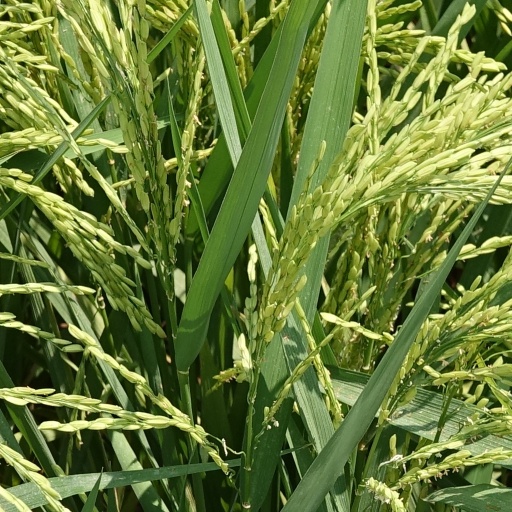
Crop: rice